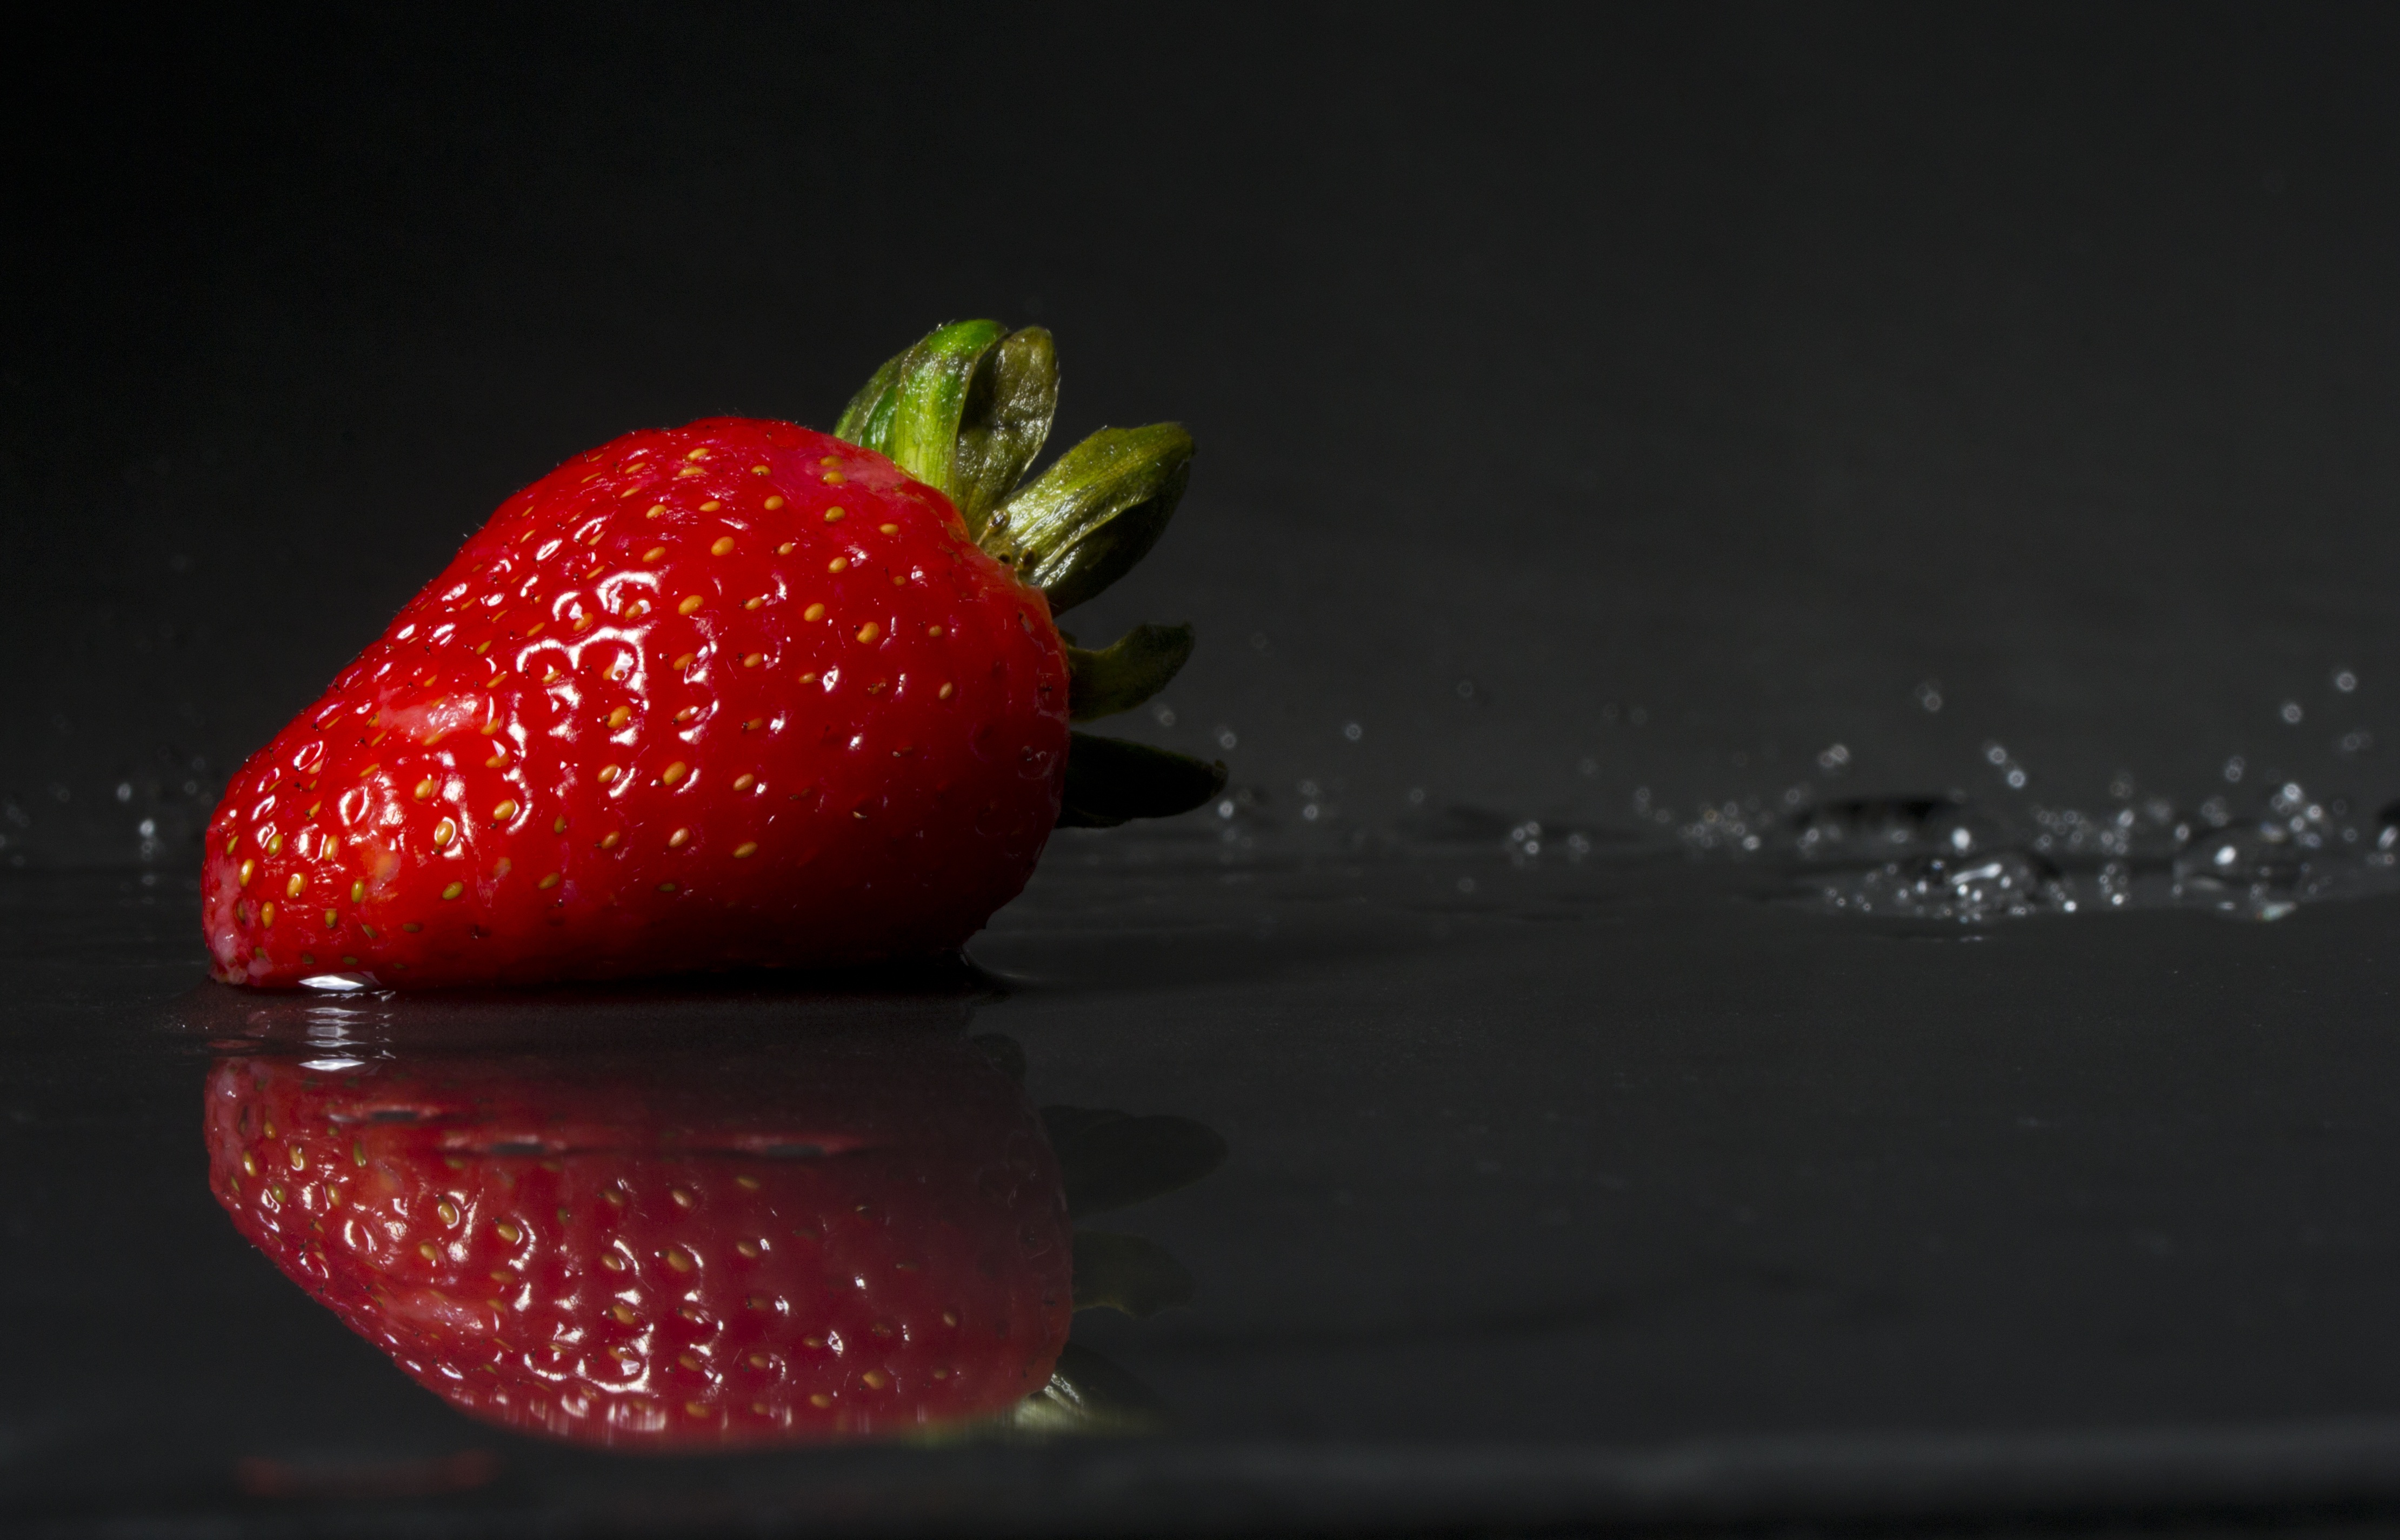
plant, fruit, sweet, flower, food, reflection, red, produce, black, strawberry, power, sexy, elegant, strawberries, macro photography, red fruit, flowering plant, still life photography, fresh strawberries, land plant, fres n